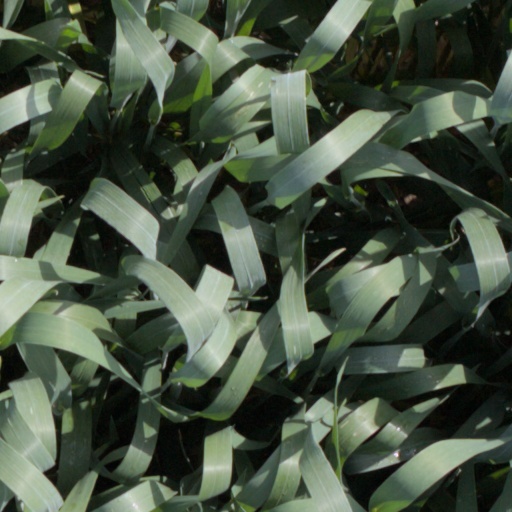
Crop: wheat